Staatstheater Mainz

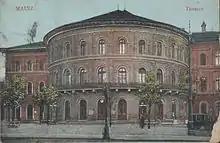
The theatre as it looked in 1910

In 1910–1912, substantial improvements were again carried out by Adolf Gelius such as increasing the foyer space, building an additional floor, modernizing the stage and changes to the auditorium. In 1938–39, the auditorium and foyer were redone after demolition of the 1912 improvements. The theatre was gutted after bombings in 1942. In 1950–51, it was rebuilt to the architectural plans of Richard Jörg with the reopening on 24 November 1951 marked by a ballet performance. In 1977, seating capacity of the auditorium for opera and drama were altered by Dieter Gesterlen to accommodate 801 seats and 887 seats respectively. However, this work was criticized for its acoustical problems, visual effect and seating comfort. In 1989, the theatre was renamed as "Staatstheater". The Kleines Haus (small hall), with a capacity of 500 seats, was built in 1997 by Klaus Möbius and inaugurated on 17 November 1997.